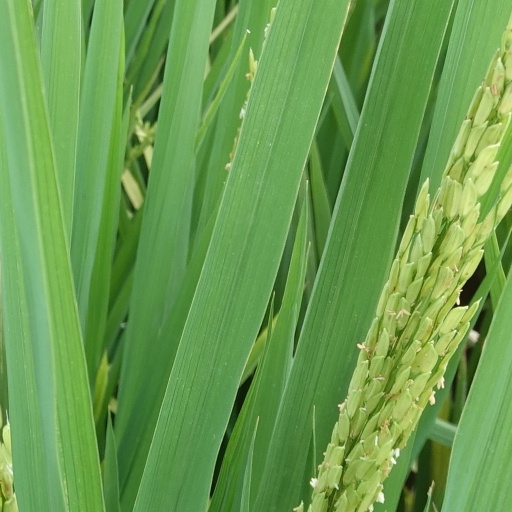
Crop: rice